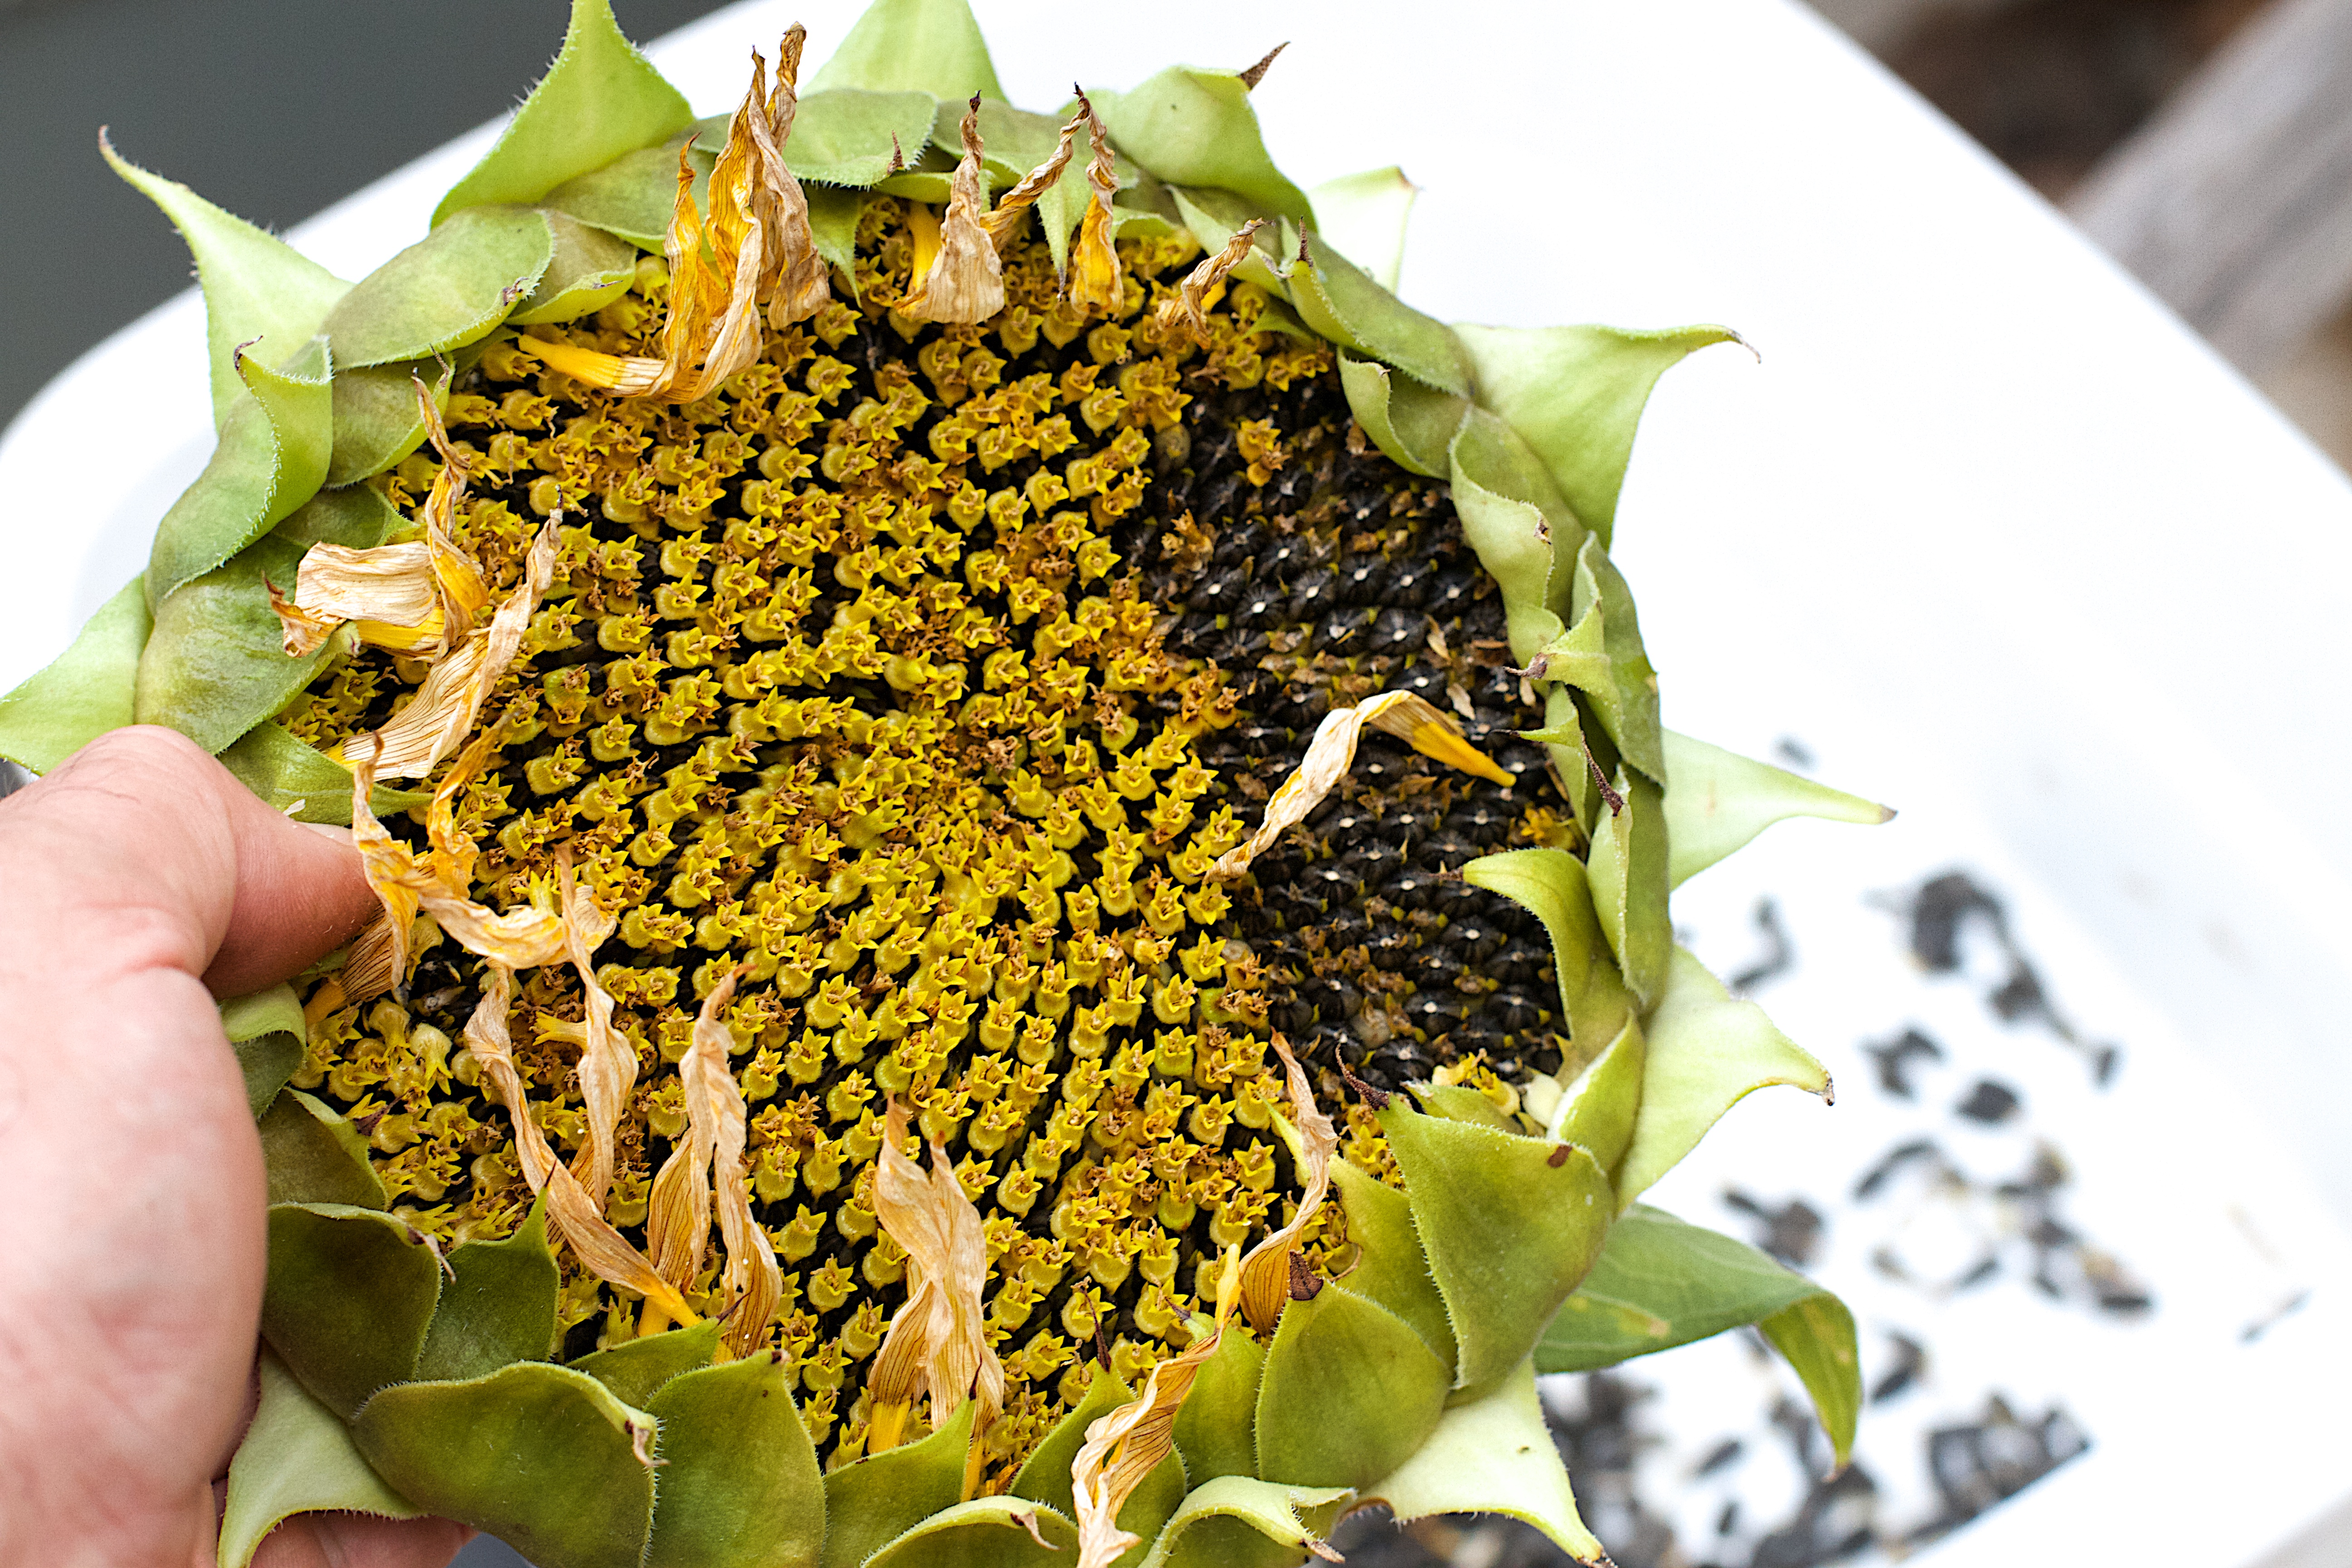
plant, fruit, flower, food, produce, crop, insect, cuisine, sunflower, invertebrate, seeditforward, 2015365, vegetarian food, flowering plant, daisy family, sunflower seed, land plant, membrane winged insect